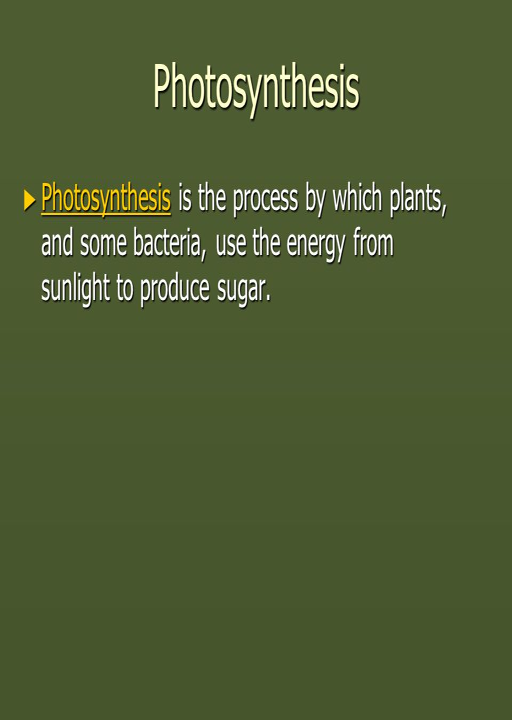
field of study is the process by which plants , and some bacteria , use the energy from sunlight to produce sugar .